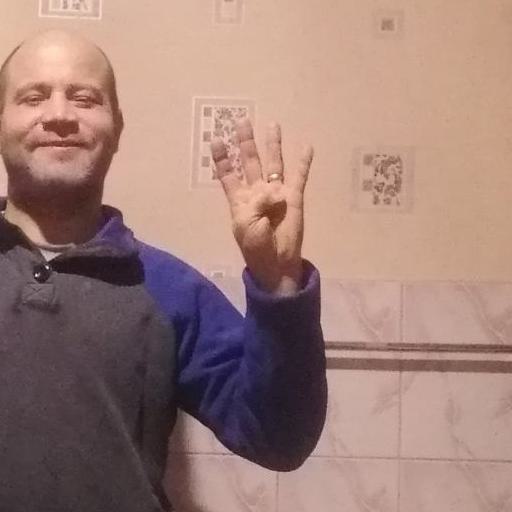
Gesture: four